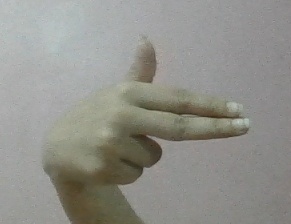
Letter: ghain